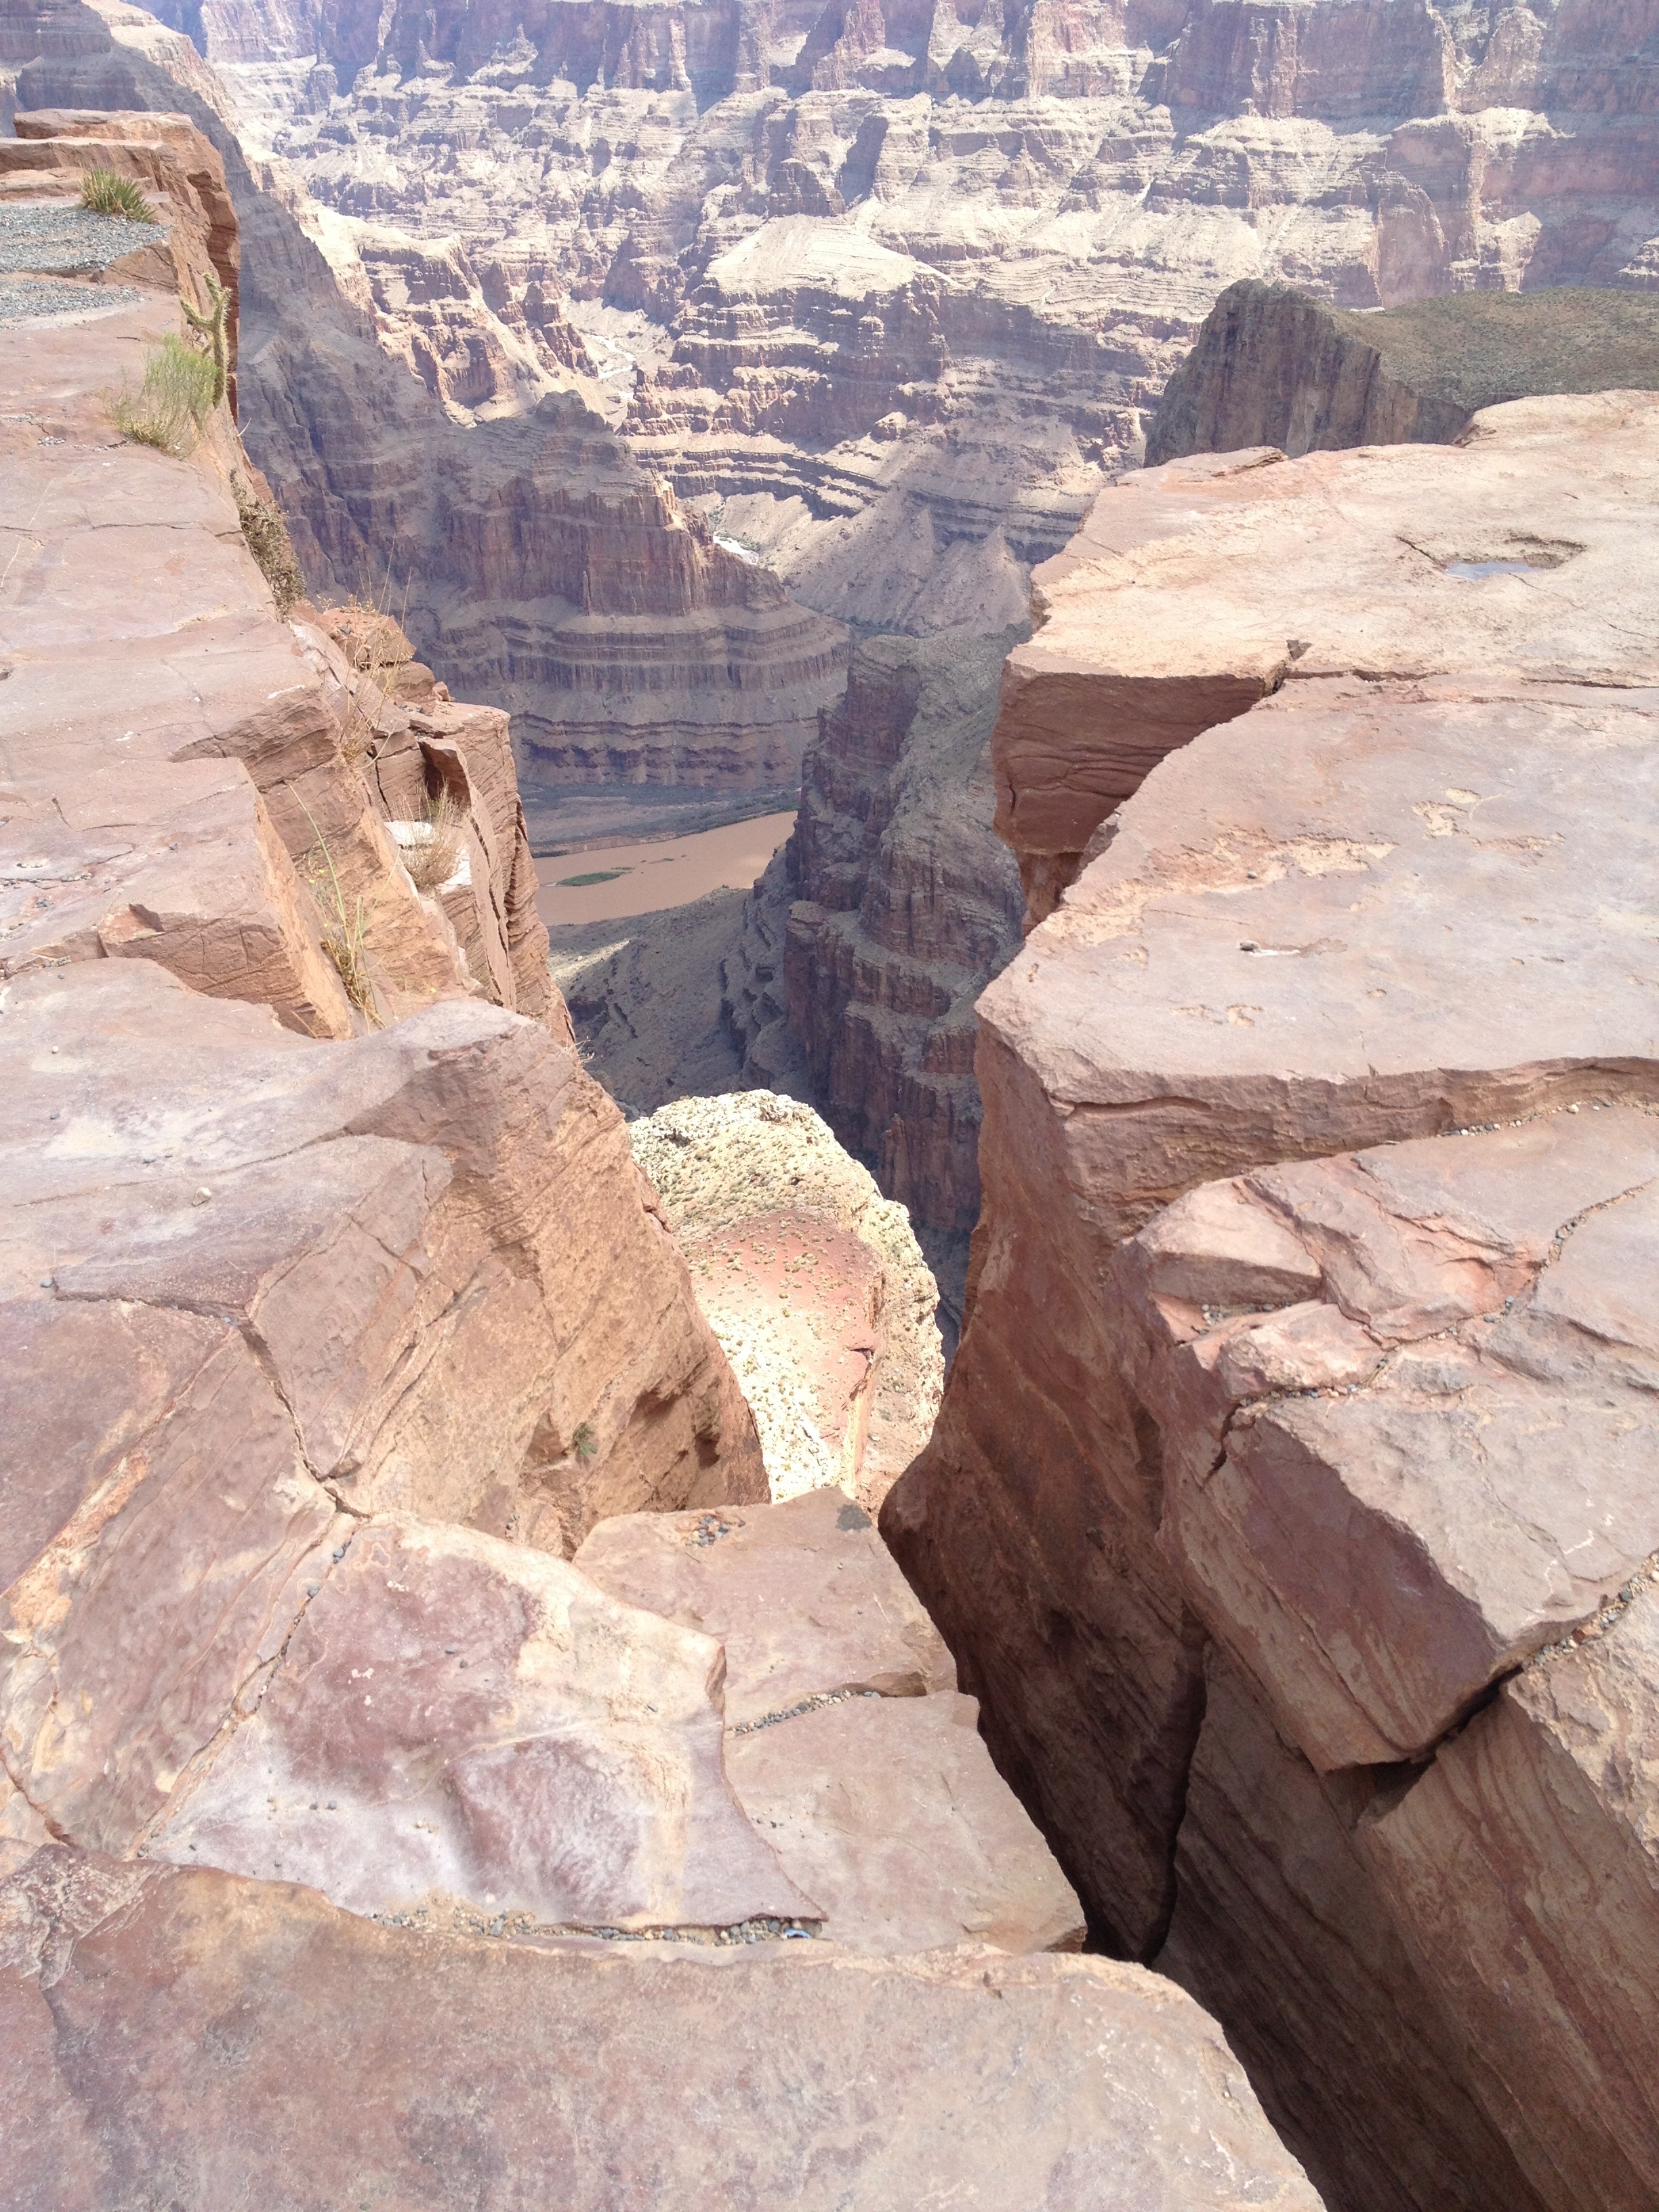
rock, valley, formation, cliff, arch, canyon, terrain, geology, badlands, wadi, landform, ancient history, geographical feature